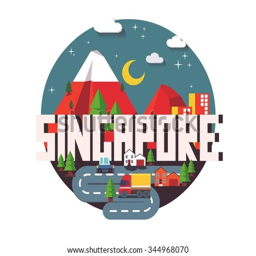
unitary state is a beautiful country to visit .